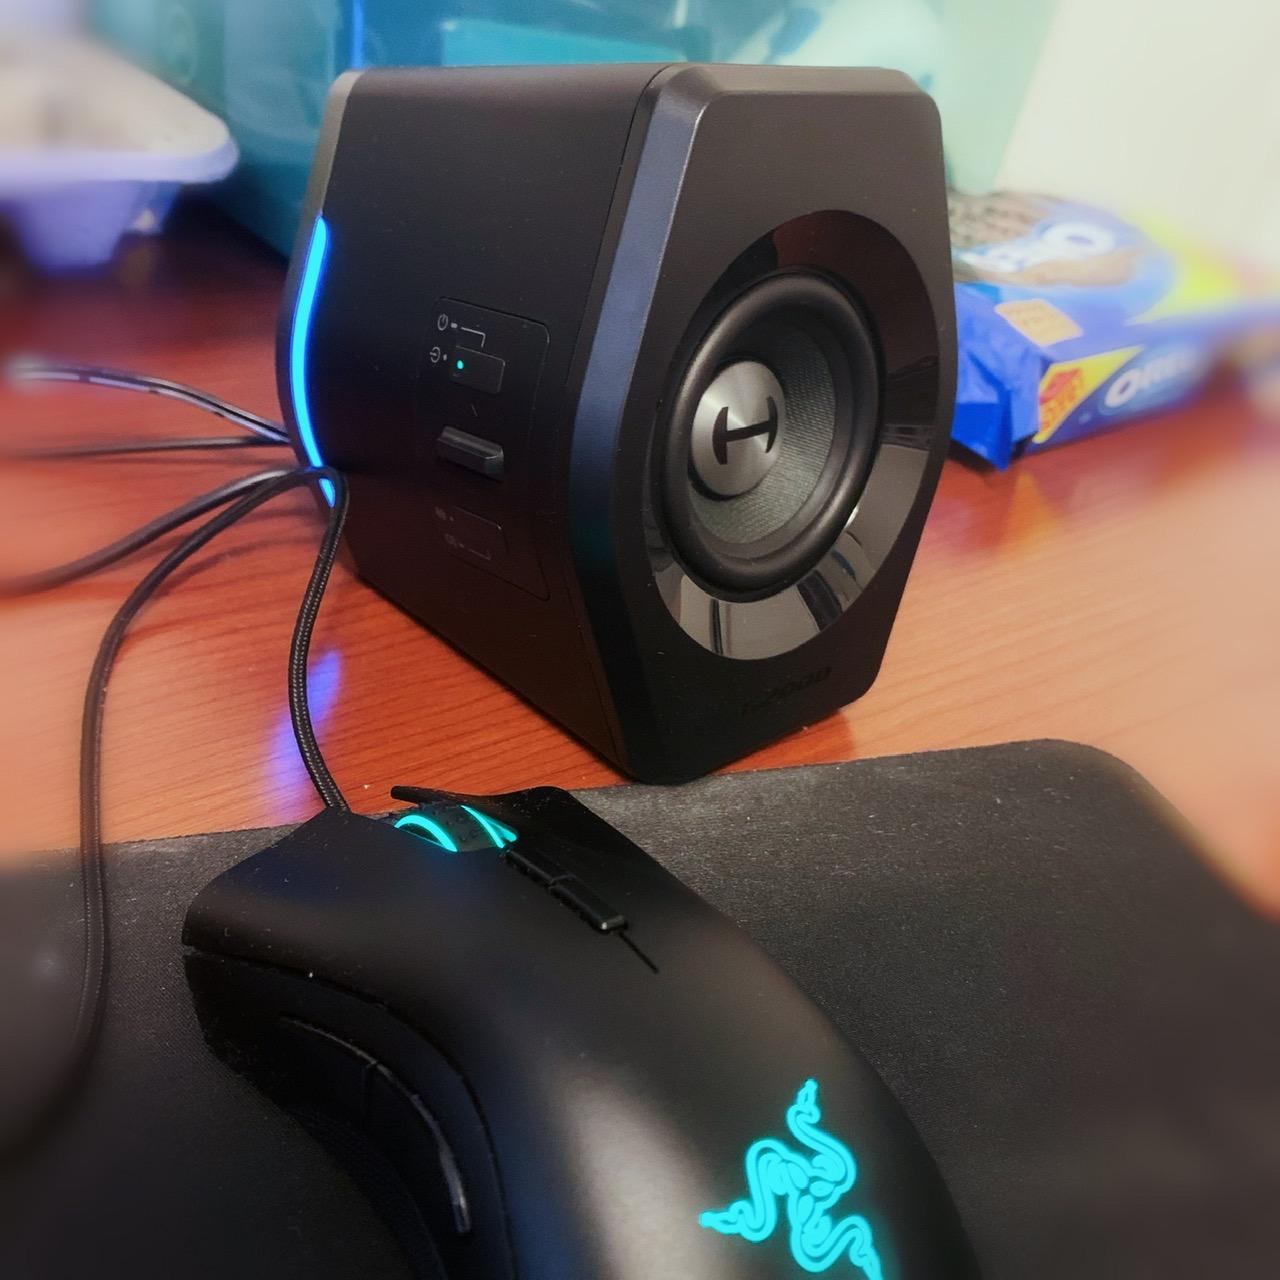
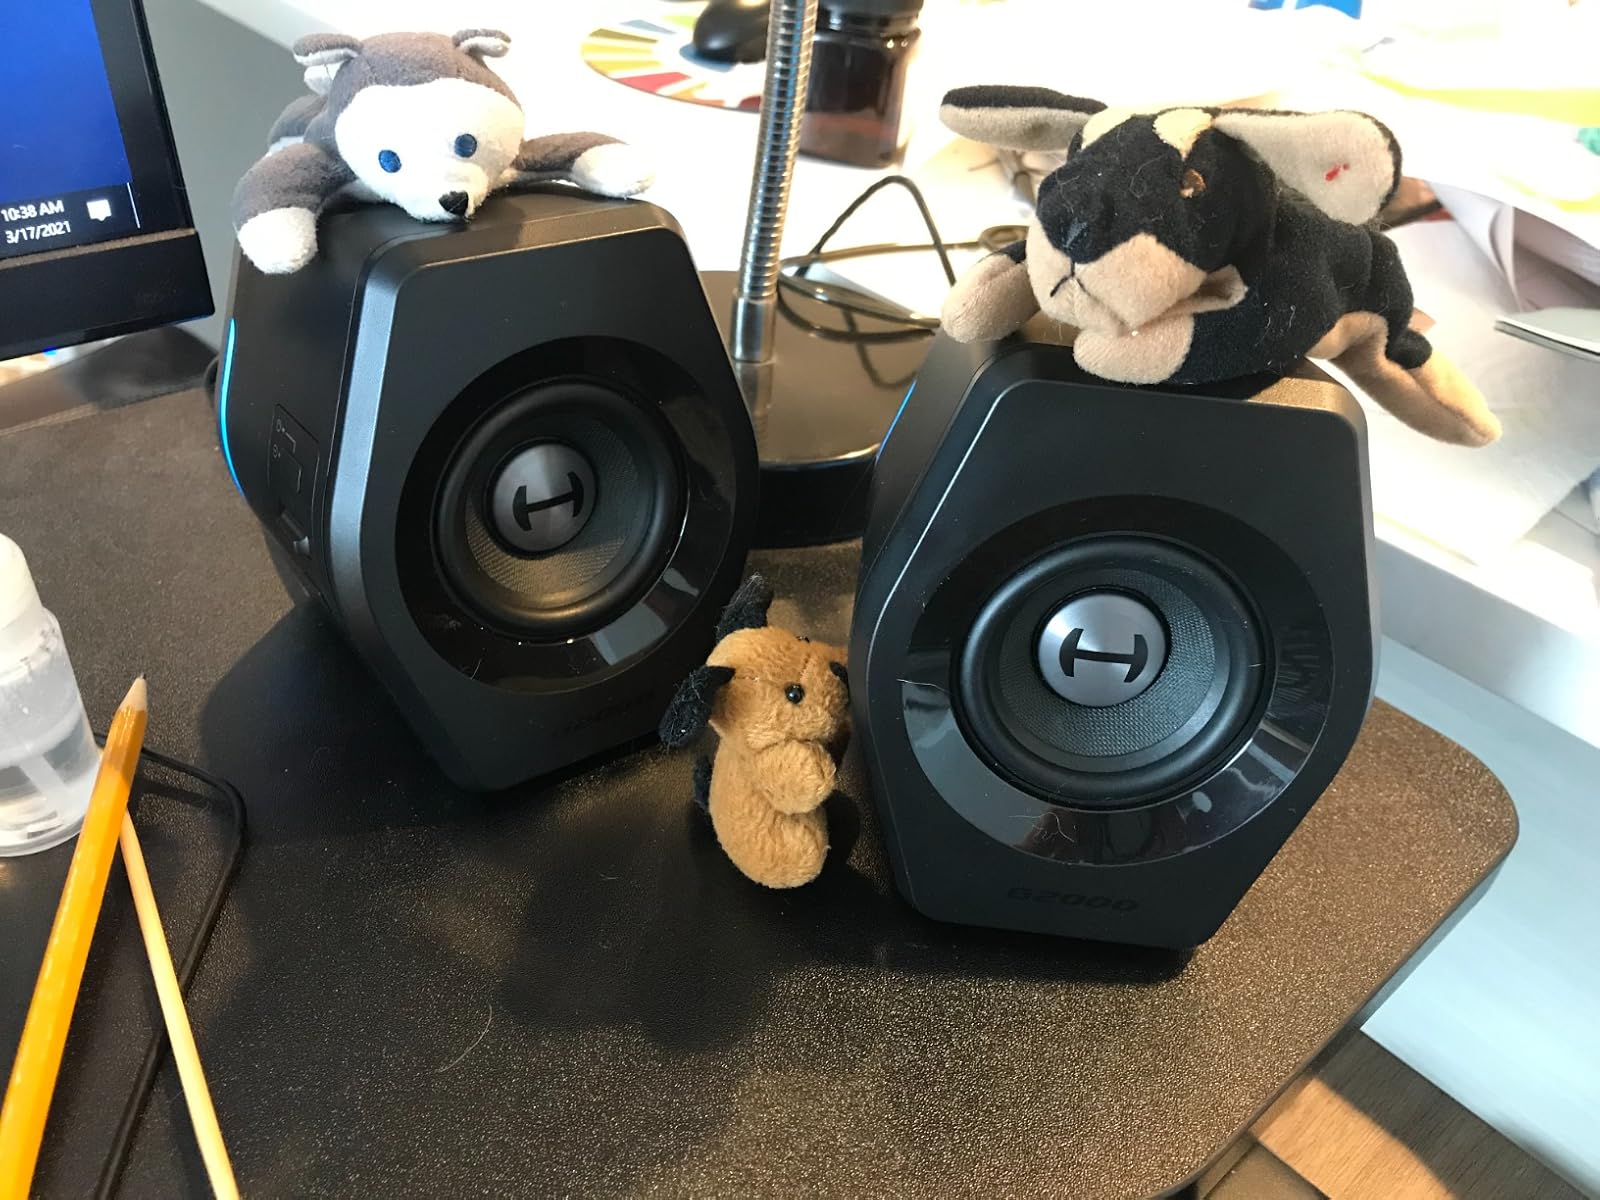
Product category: speaker
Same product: yes